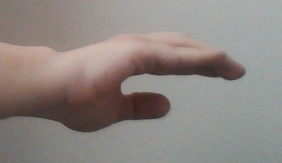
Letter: jeem